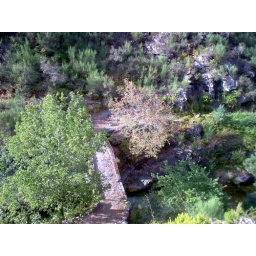
Roman road and bridge in Soajo